The Beginning of the End (Lost)

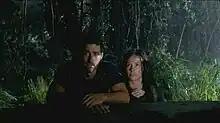
Jack Shephard and Kate Austen waiting for rescuers from the freighter.

"The Beginning of the End" is the fourth season premiere, and 73rd episode overall, of the American Broadcasting Company's television drama series "Lost". It was aired on ABC in the United States and CTV in Canada on January 31, 2008. Co-creator/executive producer Damon Lindelof and executive producer Carlton Cuse wrote the premiere in late July 2007, with most of the episode directed on location in Oahu, Hawaii, in August and September by executive producer Jack Bender. With this premiere, Jeff Pinkner no longer serves as an executive producer and staff writer. The episode was watched by 18 million Americans, bringing in the best ratings for "Lost" in 17 episodes. According to Metacritic, "The Beginning of the End" garnered "universal acclaim".